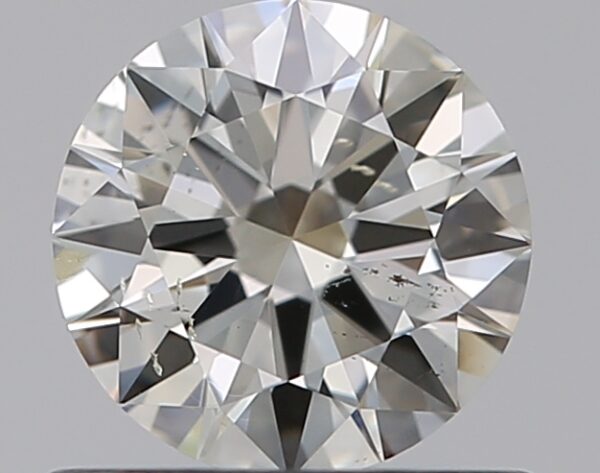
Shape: round
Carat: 0.59
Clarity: SI2
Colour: J
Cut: EX
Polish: EX
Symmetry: EX
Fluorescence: N
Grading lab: GIA
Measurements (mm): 5.45 x 5.47 x 3.24